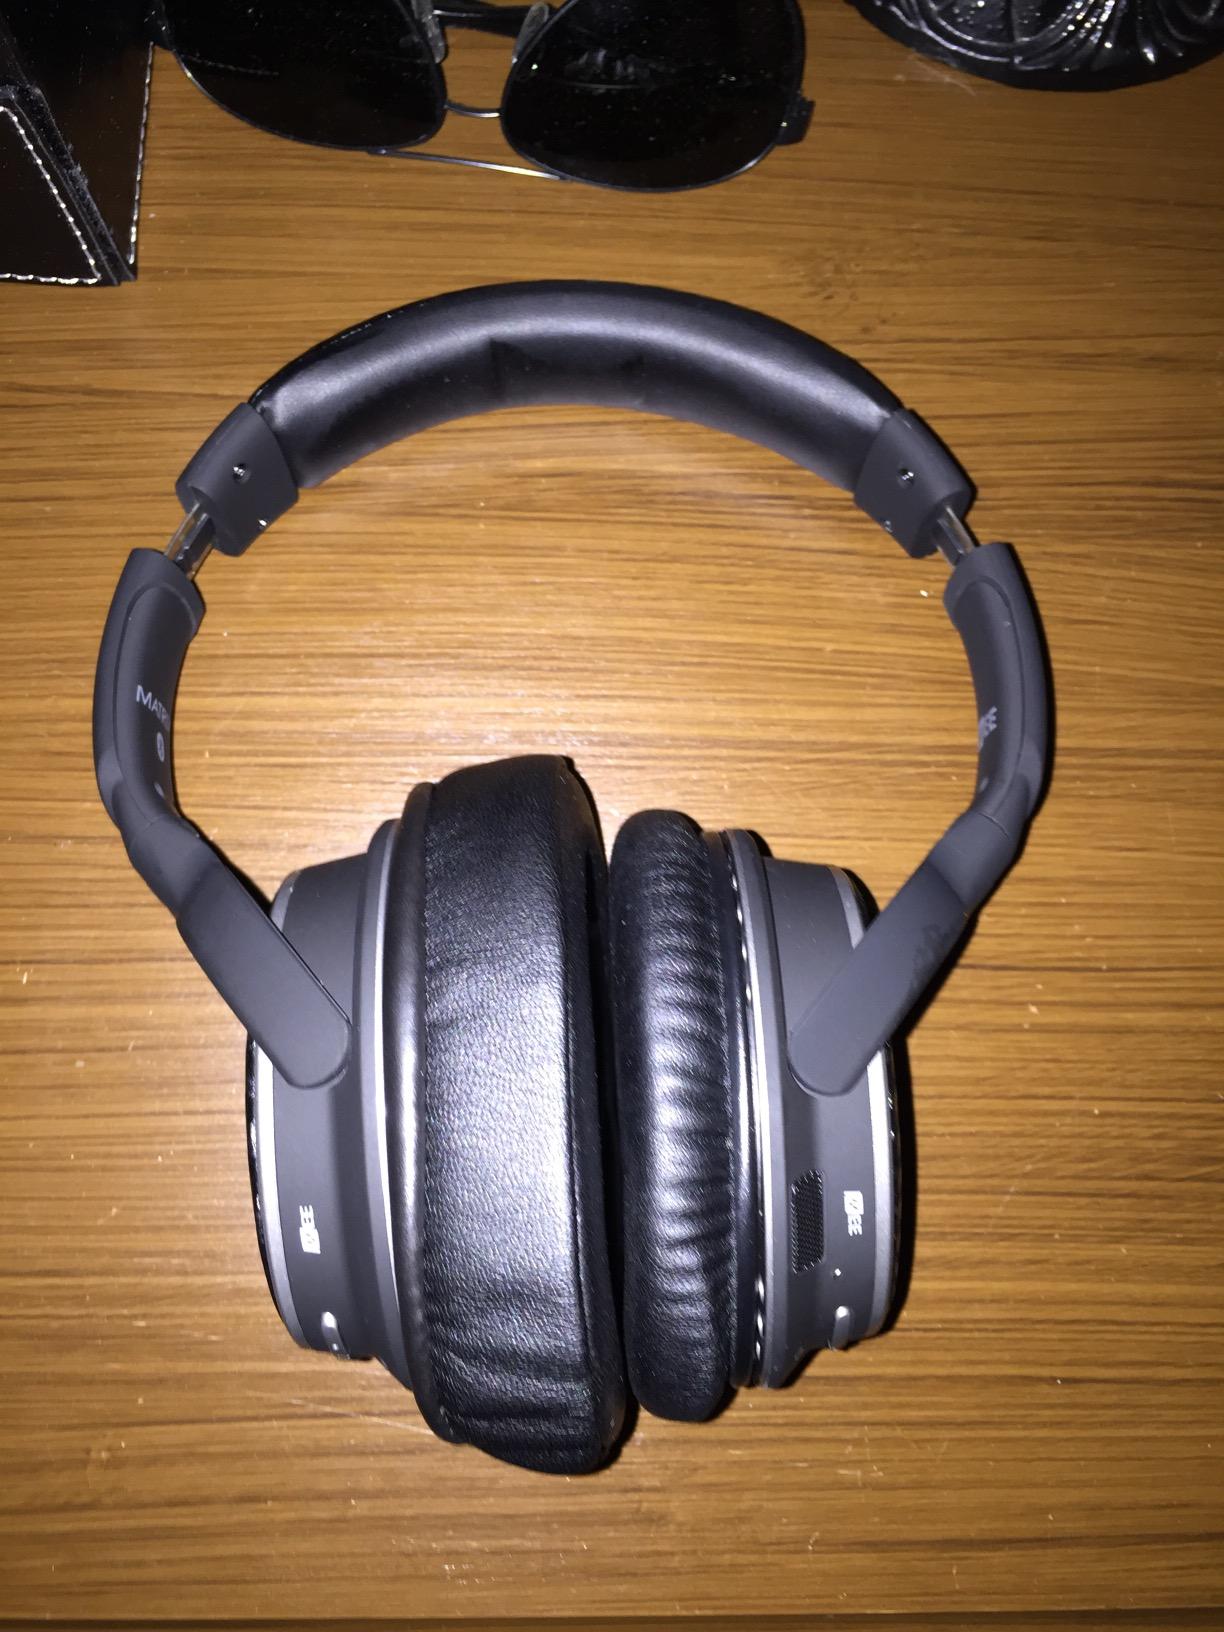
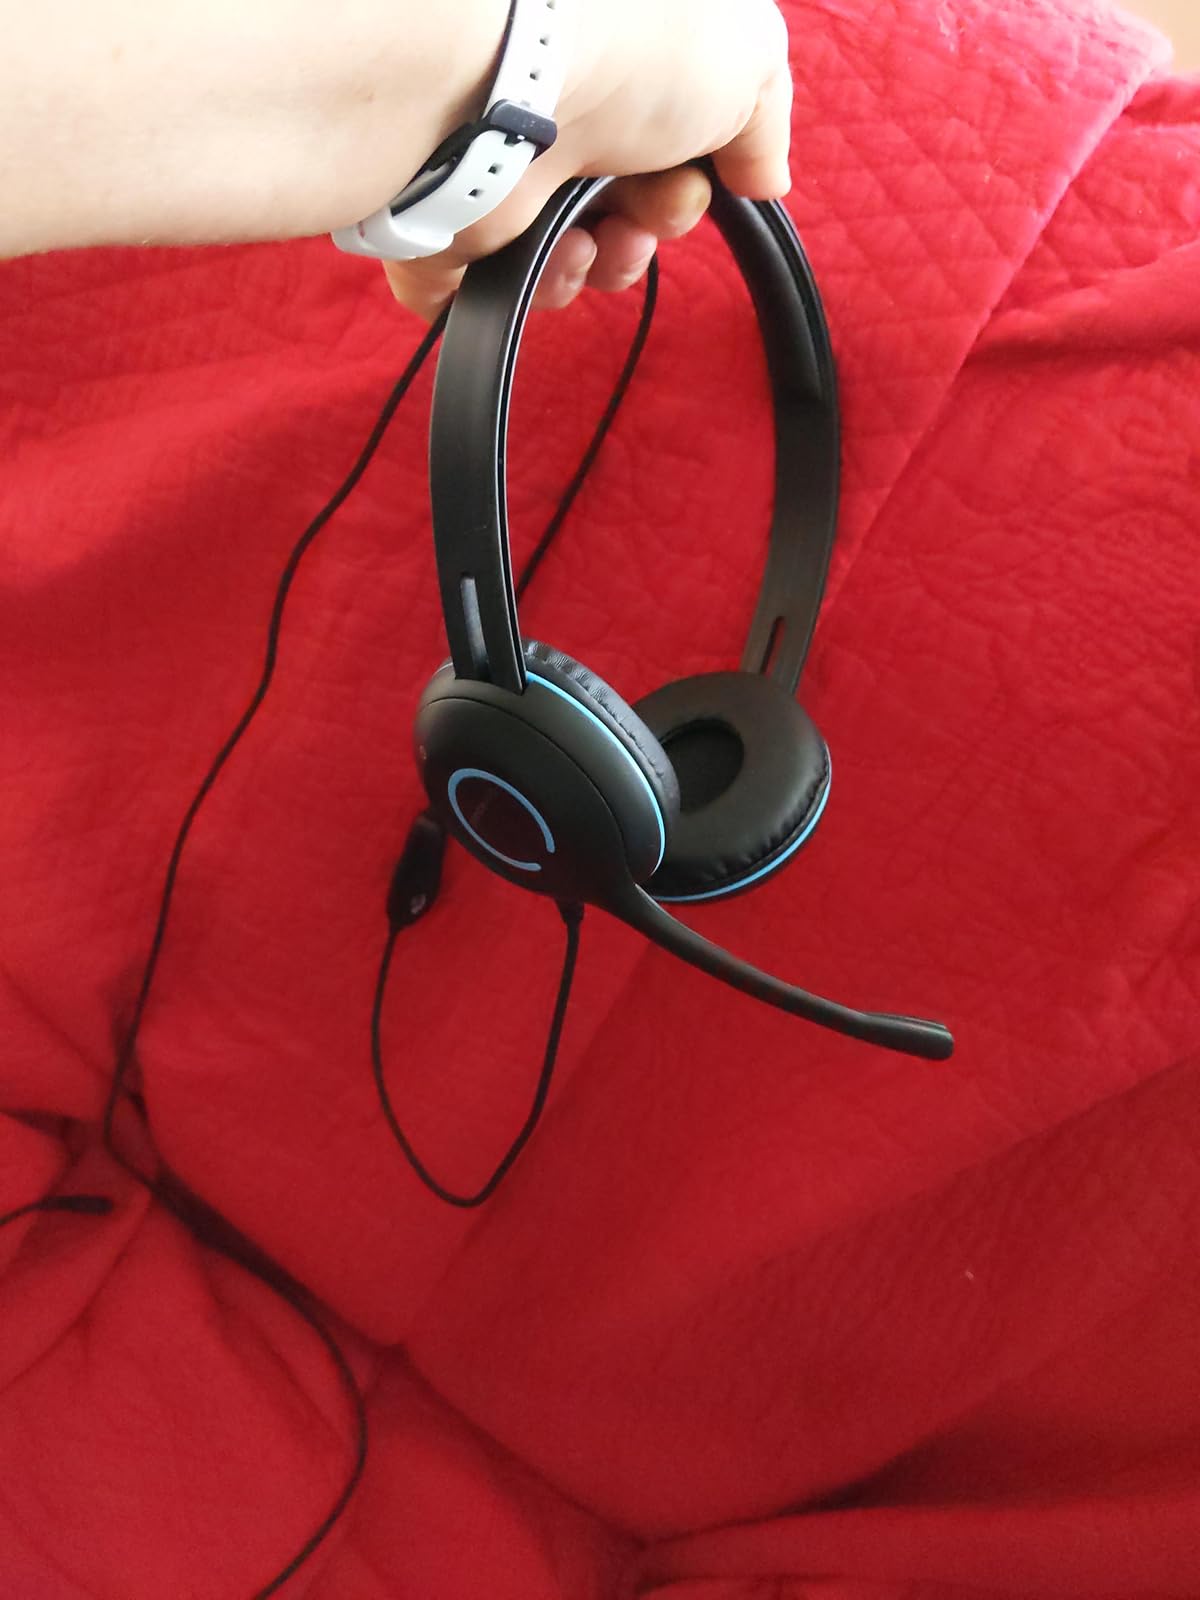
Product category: headphones
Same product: no